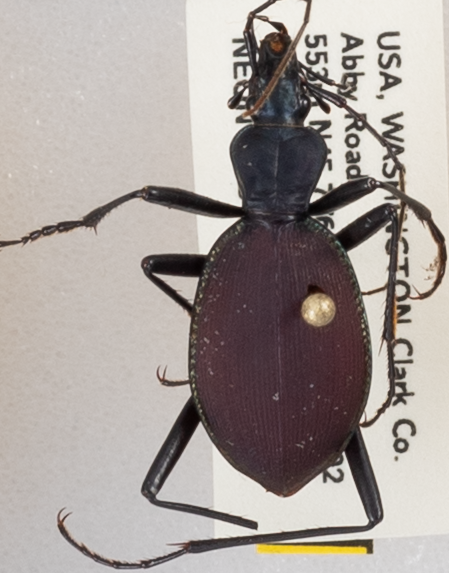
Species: Scaphinotus angusticollis
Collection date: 2019-09-03
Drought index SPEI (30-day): -0.024
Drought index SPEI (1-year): -2.09
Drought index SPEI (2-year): -2.09